Lucius Desha Bunton III

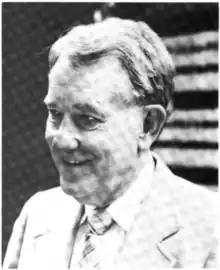

Lucius Desha Bunton III (December 1, 1924 – January 17, 2001) was a United States district judge of the United States District Court for the Western District of Texas.